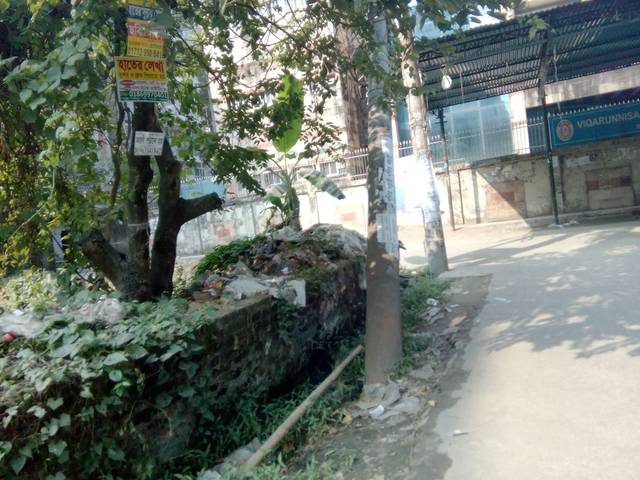
Region: Bangladesh
Coordinates: 23.82, 90.432